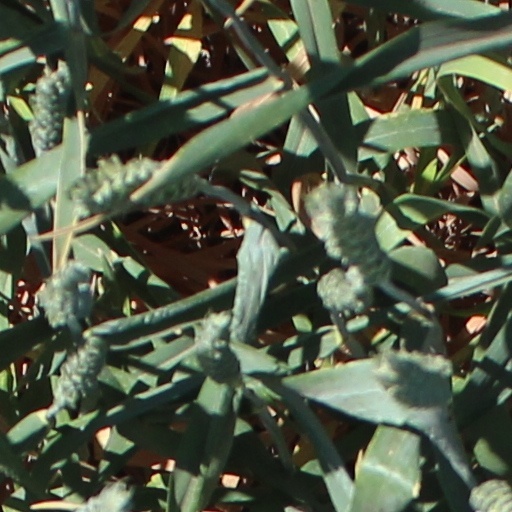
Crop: wheat